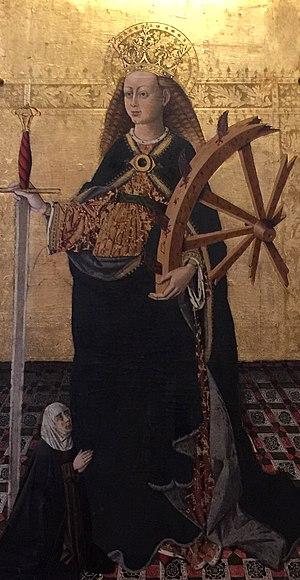
Église de la Nativité de la Vierge Marie de Villahermosa del Rio
L' église de la Nativité de la Vierge Marie est située dans la partie la plus élevée de Villahermosa del Rio. Elle relève de l'évêché de Segorbe-Castellon. L'édifice primitif a disparu en 1707, durant la Guerre de succession d'Espagne, à la suite d'un incendie qui a détruit tout le village de Villahermosa del Rio. L'église est finalement reconstruite à partir de 1768, selon les plans de l'architecte valencien Vicente Gasco.
Villahermosa del Río, en castillan et officiellement est une commune d'Espagne de la province de Castellón dans la Communauté valencienne. Elle est située dans la comarque de l'Alto Mijares et dans la zone à prédominance linguistique castillane.